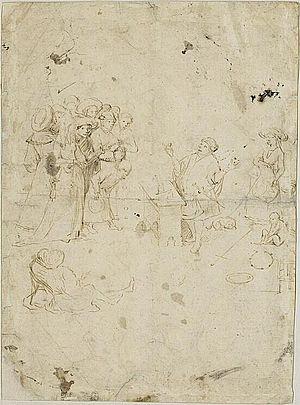
L'Escamoteur, parfois désigné sous Le Jongleur, ou Le Bouffon ou encore Le Prestidigitateur est une huile sur bois attribuée au peintre néerlandais Jérôme Bosch. Réalisé entre 1475 et 1505, il est conservé dans un coffre-fort au Musée municipal de Saint-Germain-en-Laye.
La liste des œuvres de Jérôme Bosch recense la quarantaine de peintures et de dessins réalisés par cet artiste ainsi que la plupart des autres œuvres attribués à celui-ci ou à son atelier.